Nikita Rukavytsya

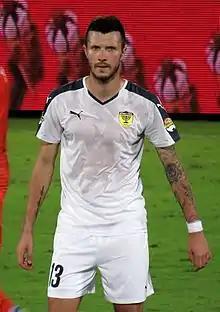
Rukavytsya playing for Beitar Jerusalem in 2015

Nikita Vadymovych Rukavytsya (born 22 June 1987) is a retired professional soccer player. Born in Ukraine, he played for the Australia national team.